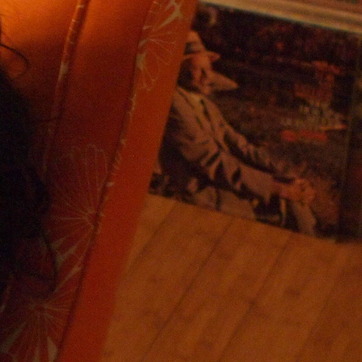
Material: paper